Family Portrait (Kralj)

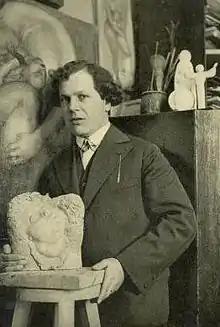
France Kralj in 1929

Family Portrait is a painting by the artist France Kralj (1895—1960). Kralj painted the picture in 1926.